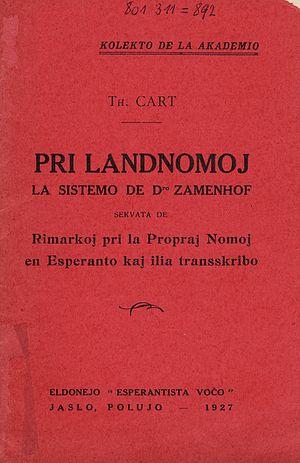
L’espéranto est la langue internationale auxiliaire, globalement agglutinante, utilisée comme langue véhiculaire par des personnes provenant d’au moins 120 pays à travers le monde ; certains locuteurs nomment « Espérantie » la zone linguistique formée des lieux géographiques où ils se trouvent. L’Académie d'espéranto contrôle entre autres l'introduction de mots découlant d'inventions ou de notions nouvelles.